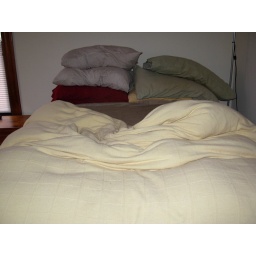
Juuuuuuust right. Any time we accidentally leave the bedroom door ajar, Merckx makes himself at home in the bed.